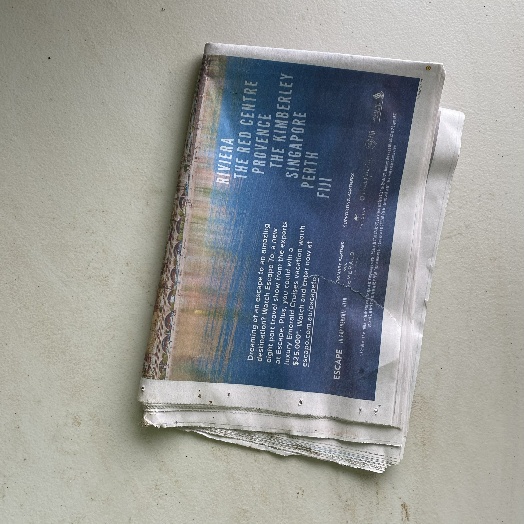
Label: Paper